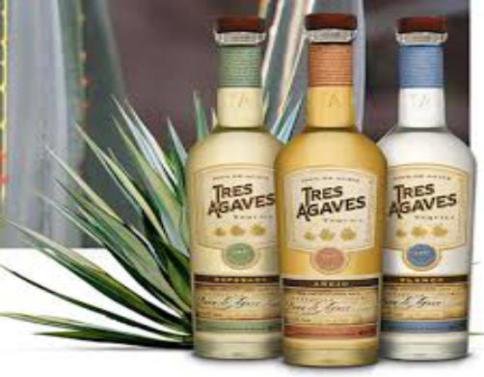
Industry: Food